Hideki Matsui

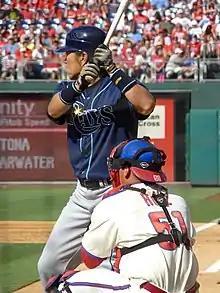
Matsui batting for the Rays in 2012

On April 30, 2012, Matsui signed a minor league contract with the Tampa Bay Rays. He joined the Rays' Triple-A affiliate, the Durham Bulls, on May 15, 2012. On May 28, 2012, it was reported that the Rays were going to call Matsui up for a game against the Chicago White Sox on May 29, 2012. Upon joining the Rays, due to his preferred number 55 belonging to pitcher Matt Moore, he elected to wear uniform number 35 for his former teammate Mike Mussina. On the first pitch of his second at bat against the Chicago White Sox on May 29, 2012, Matsui hit a two-run home run.